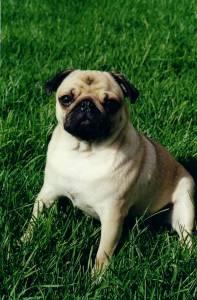
Breed: pug